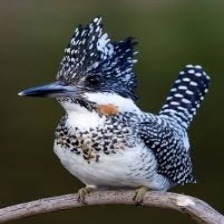
Species: CRESTED KINGFISHER
Scientific name: MEGACERYLE LUGUBRIS